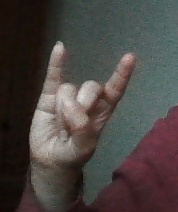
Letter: la